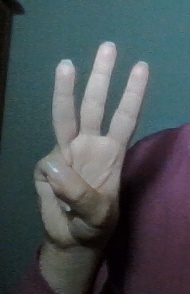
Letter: thaa